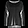
Label: Pullover